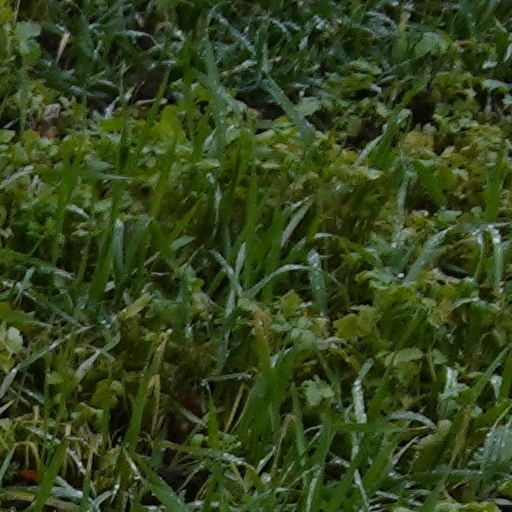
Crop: wheat